List of awards and nominations received by Emeli Sandé

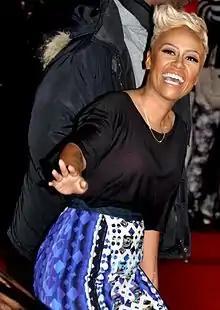
Sandé at the NRJ Music Awards 2013

Emeli Sandé is a British singer and songwriter. Following the success of her debut album, "Our Version of Events", she has won several awards, including four BRIT Awards and three MOBO Awards. In total, Sandé has received 22 awards from 57 nominations.